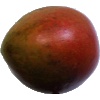
Label: Mango Red 1